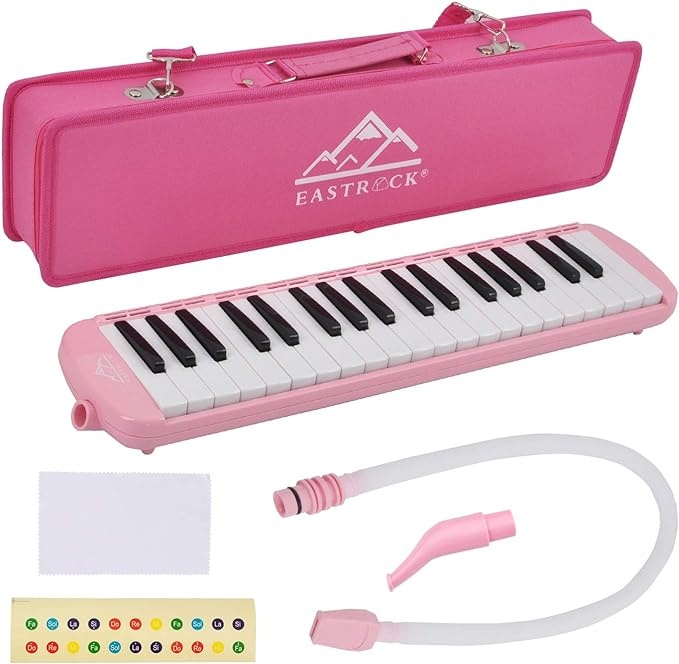
EastRock 37 Key Melodica Instrument Keyboard Soprano Piano Style with Mouthpiece Tube Sets and Carrying Bag for Kids Beginners Adults Gift Pink
About This High-quality Material: Eastrock Melodica is made of imported selected phosphor bronze reeds and copper base,and has a better tone than ordinary phosphor bronze reeds. The body of the melodica uses food-grade ABS engineering resin High-quality Bag: The Oxford cloth hard bag, scratch-resistant , can protect the melodica very well, it is better than ordinary canvas soft bag, and this melodica has a shoulder strap , you can carry it by hand or carry on shoulder Comfortable Experience:The correctly tuned melodica with comfortable hand strap and key stickers is easy to blow, play and learn.the correctly tuned melodica is equipped with a comfortable handle strap, which is easy to hold Widely Used: Eastrock portable melodica suit for teaching or beginning to play piano, which is easy to play and learn, Especially perfect for beginners to develop music talent Package Included:Eastrock Piano Keyboard includes Eastrock melodica,mouthpieces,extension hose, cleaning cloth,shoulder strap and high quality bag for easy carrying Overview Color : Pink Brand : EASTROCK Material : ABS Engineering Resin, Phosphor Bronze, Copper, Oxford Cloth Model Name : 1 Item Weight : 1 Kilograms
Brand: EASTROCK
Category: Arts & Entertainment > Hobbies & Creative Arts > Musical Instruments > Woodwinds > Melodicas > Piano-Style Melodicas